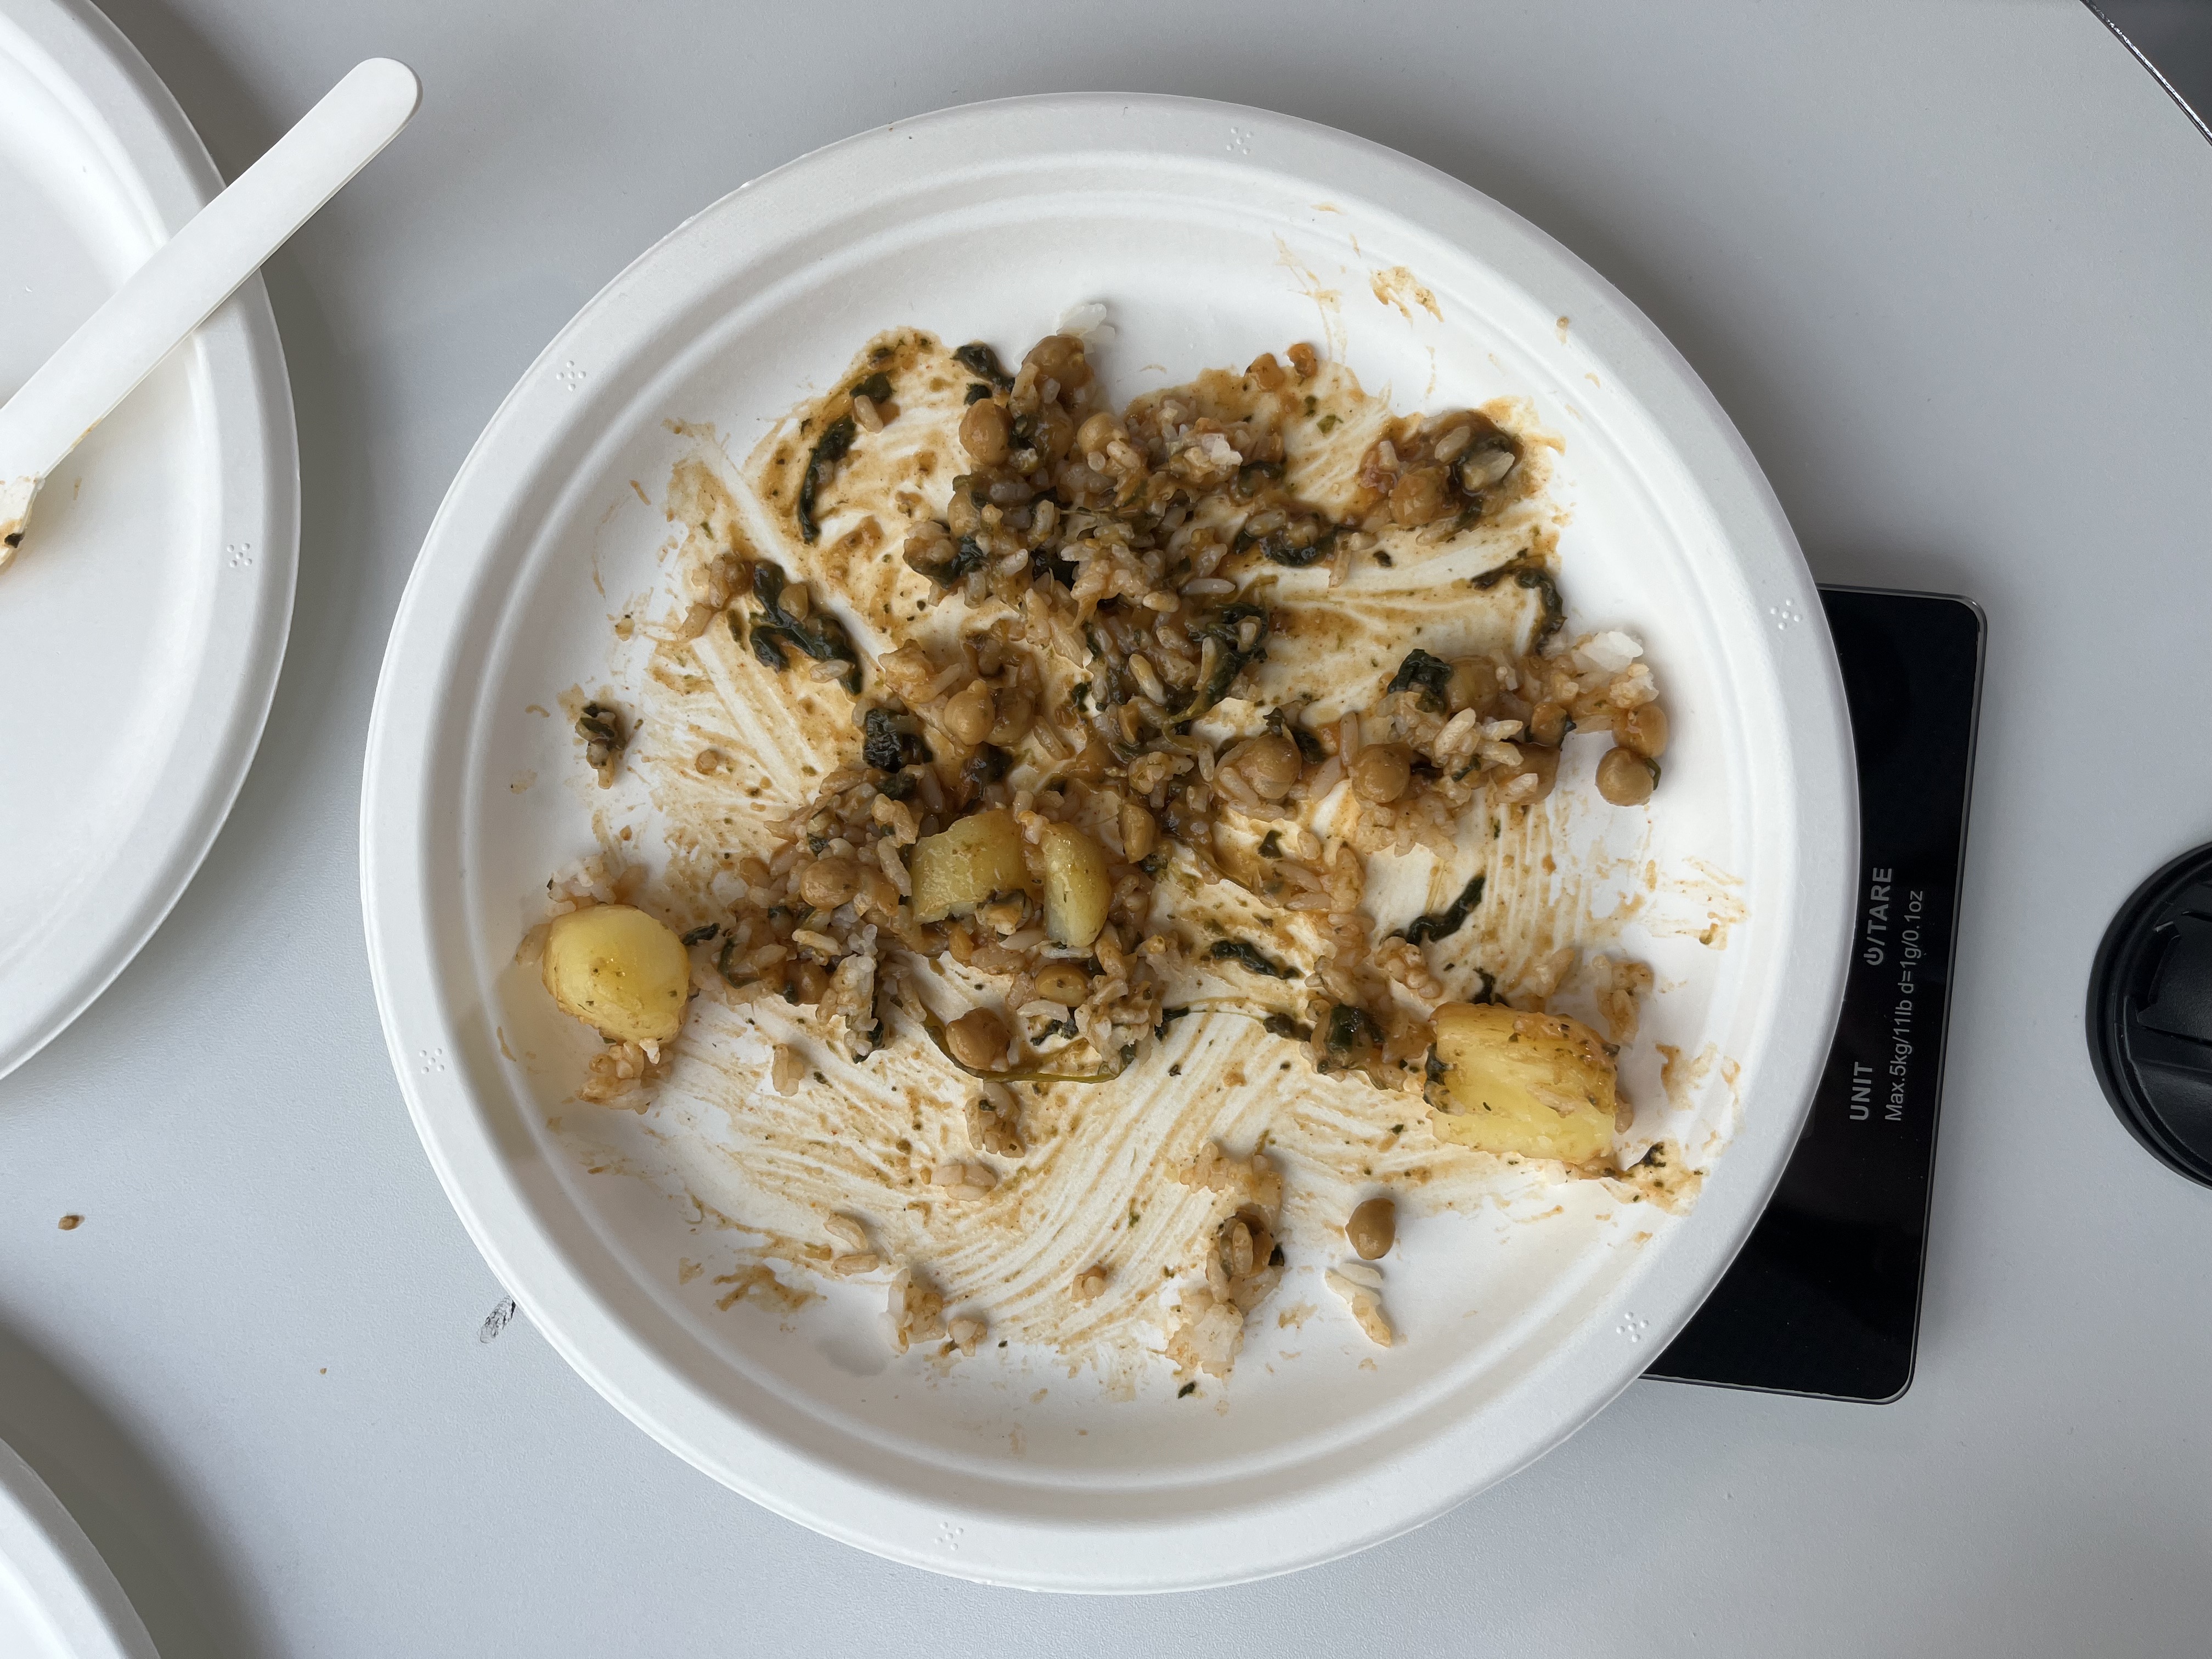
Ingredients: rice, potatoes, chickpeas